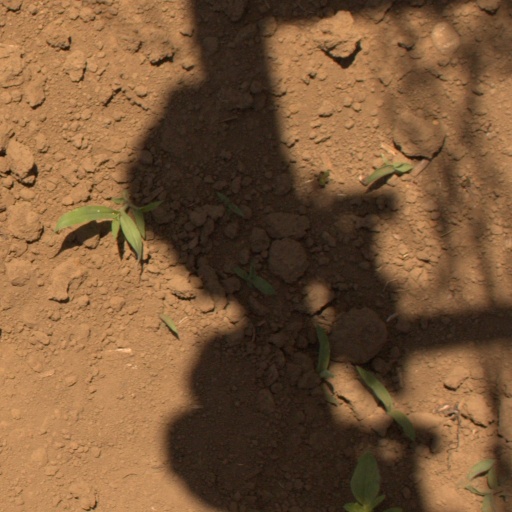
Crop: Jerusalem artichoke